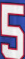
Number: 5